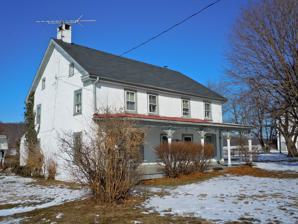
Building: Fox Chase Inn
Country: United States of America
Year built: 1765
United States historic place Fox Chase Inn U.S. National Register of Historic Places Fox Chase Inn, January 2011 Show map of Pennsylvania Show map of the United States Location 613 Swedesford Rd., West Whiteland Township, Pennsylvania Coordinates 40°2′18″N 75°36′53″W / 40.03833°N 75.61472°W / 40.03833; -75.61472 Area 4.3 acres (1.7 ha) Built 1700 Architectural style Georgian, Penn Plan-Double door MPS West Whiteland Township MRA NRHP reference No. 84003253 Added to NRHP September 6, 1984 Fox Chase Inn is a historic inn and tavern located in West Whiteland Township , Chester County, Pennsylvania . The original section was built about 1765, and is a two-story, two-bay, rectangular stone structure in the "Penn Plan."  It was later expanded to a two-story, four-bay, double entrance Georgian style building.  It has a full-width front porch. The building housed an inn and tavern until 1800. It was listed on the National Register of Historic Places in 1984. References